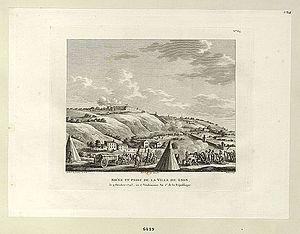
Siège et prise de la Ville de Lyon